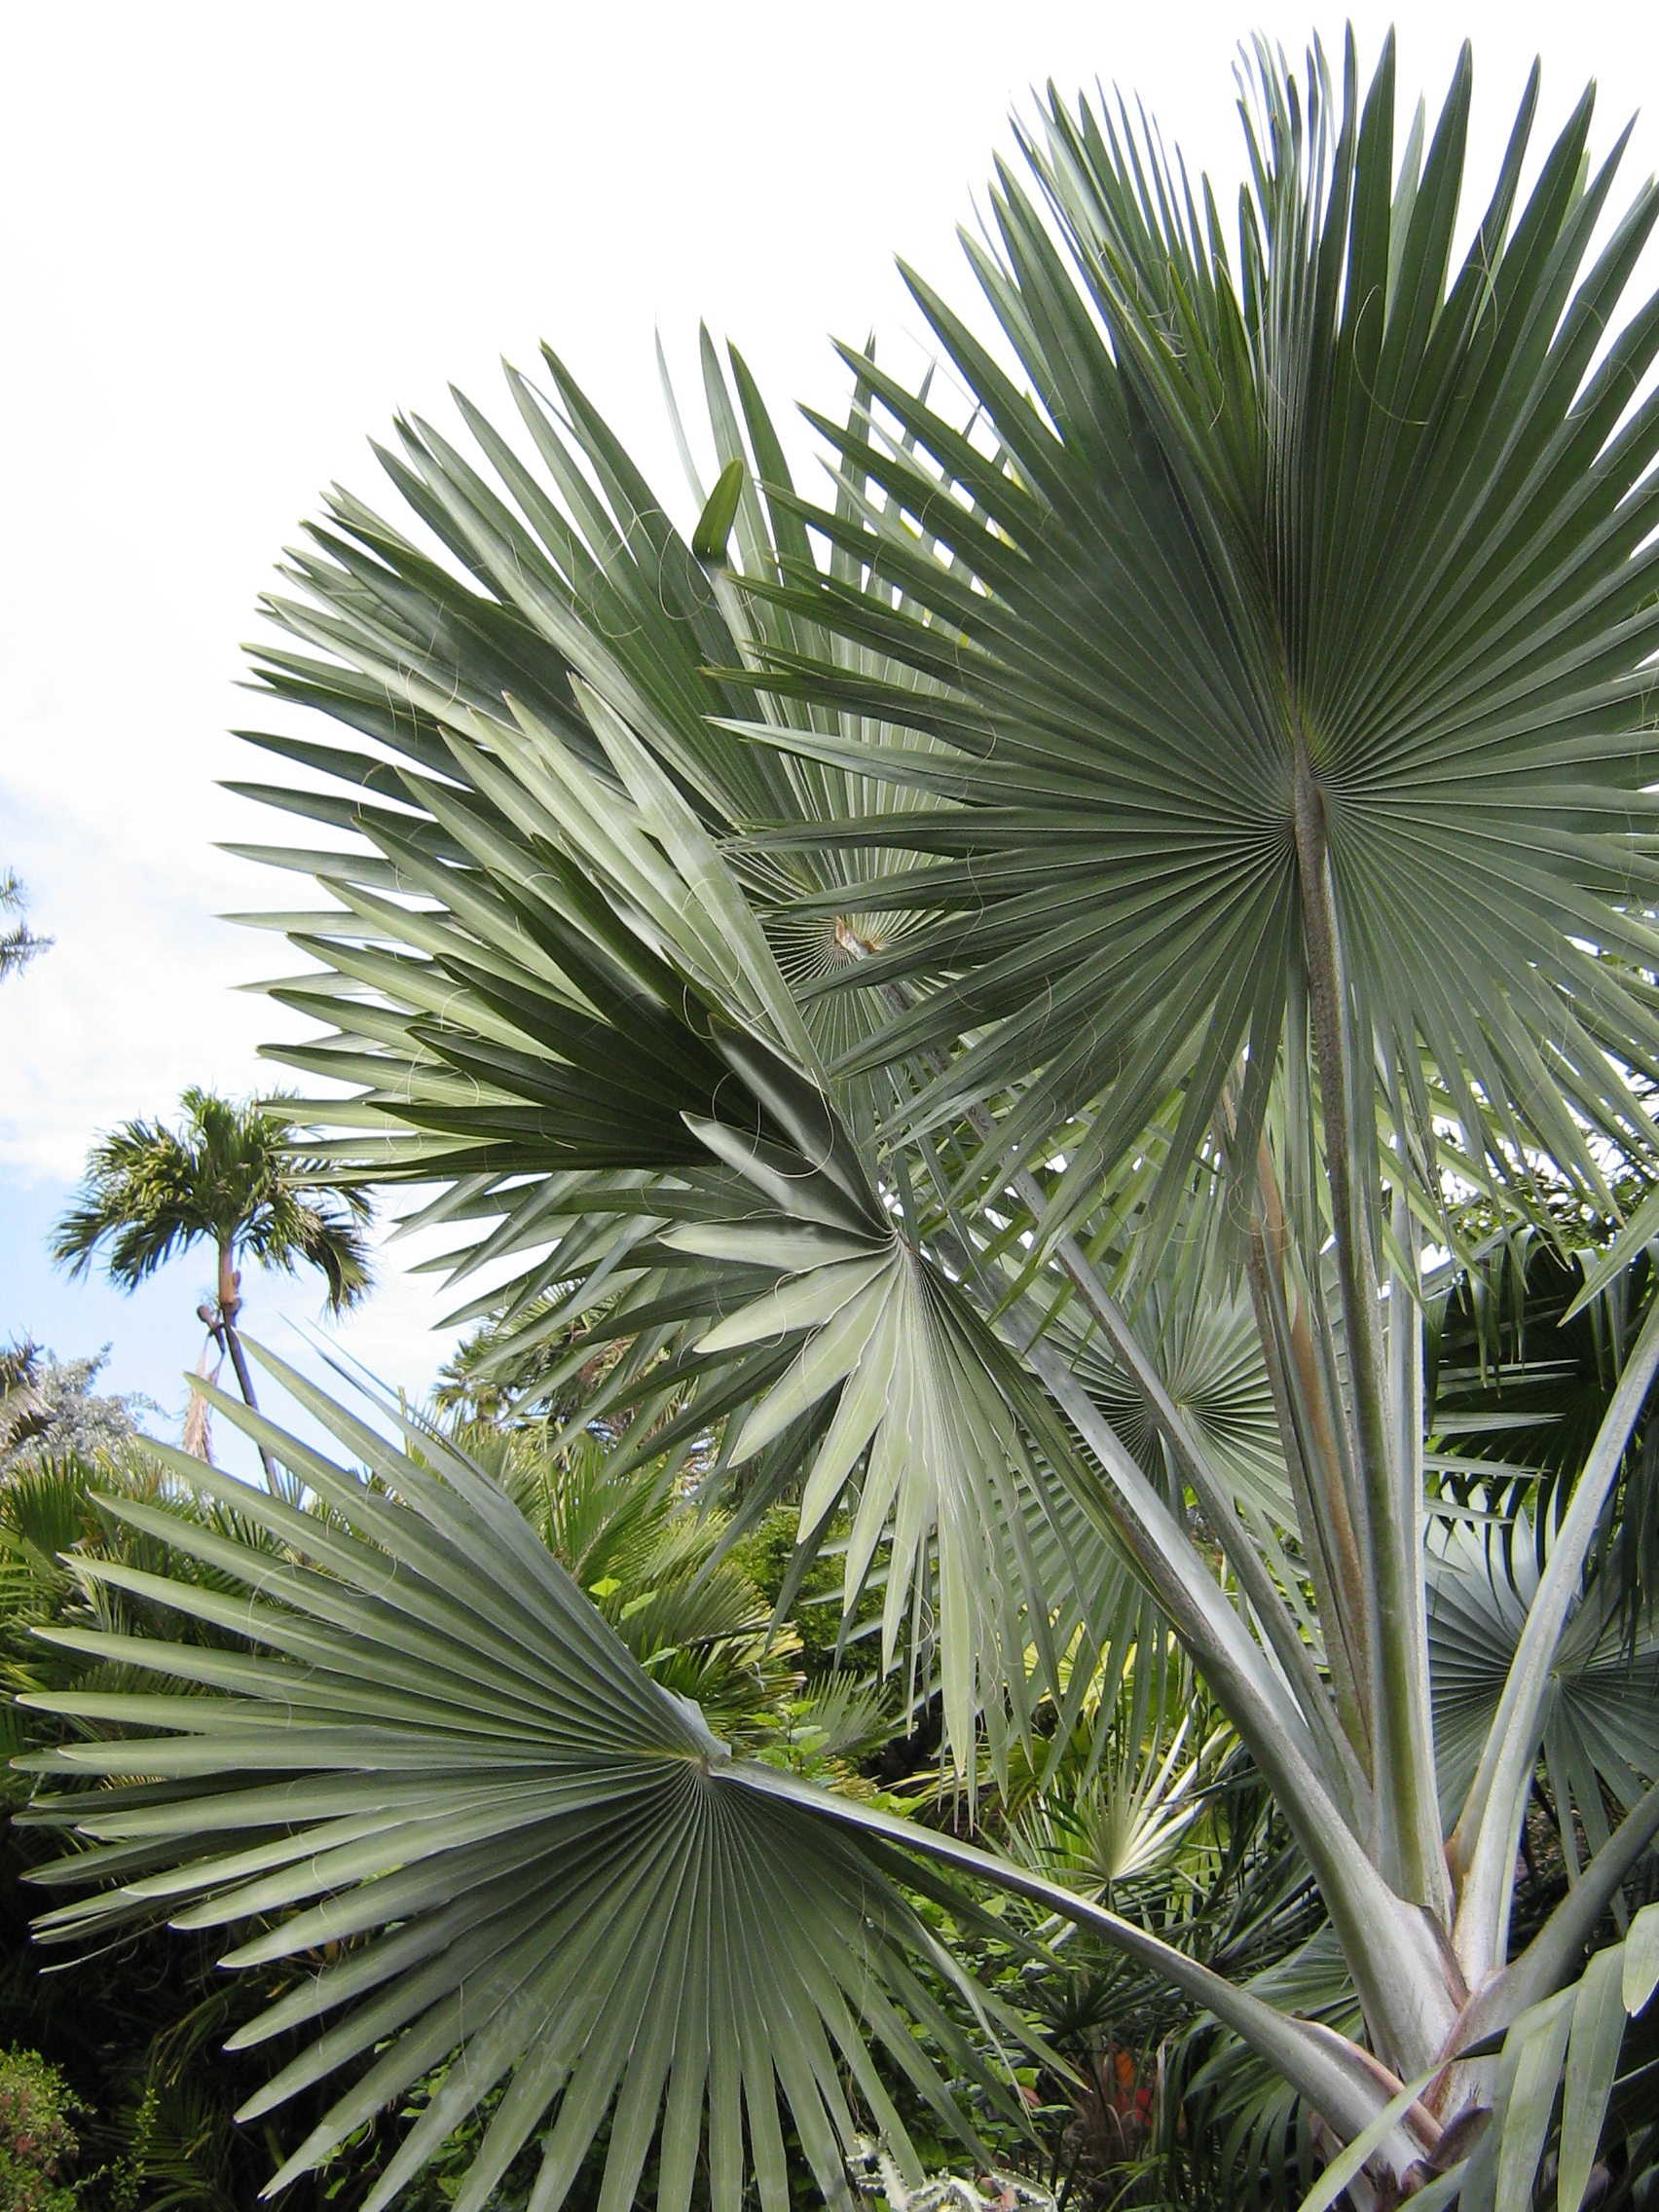
tree, nature, branch, plant, leaf, flower, vacation, travel, foliage, green, paradise, palm, produce, tropical, island, botany, flora, palm trees, palm tree isolated, flowering plant, date palm, woody plant, land plant, arecales, palm family, borassus flabellifer, saw palmetto